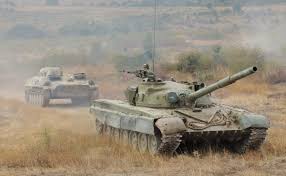
Label: T-72